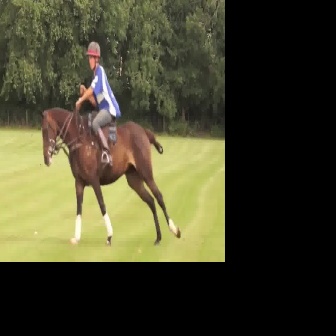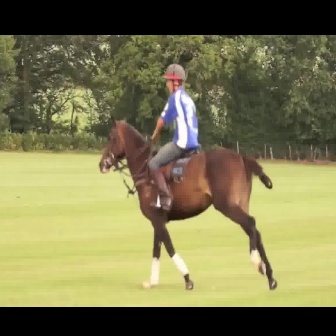
  Please identify the target specified by the bounding box [38,104,180,247] in the first image and locate it in the second image. Return the coordinates in [x_min,y_min,x_max,y_max] format.
Answer: [97,111,278,291]